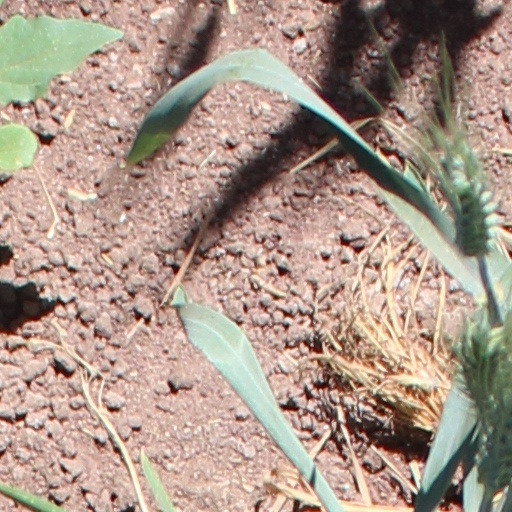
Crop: wheat